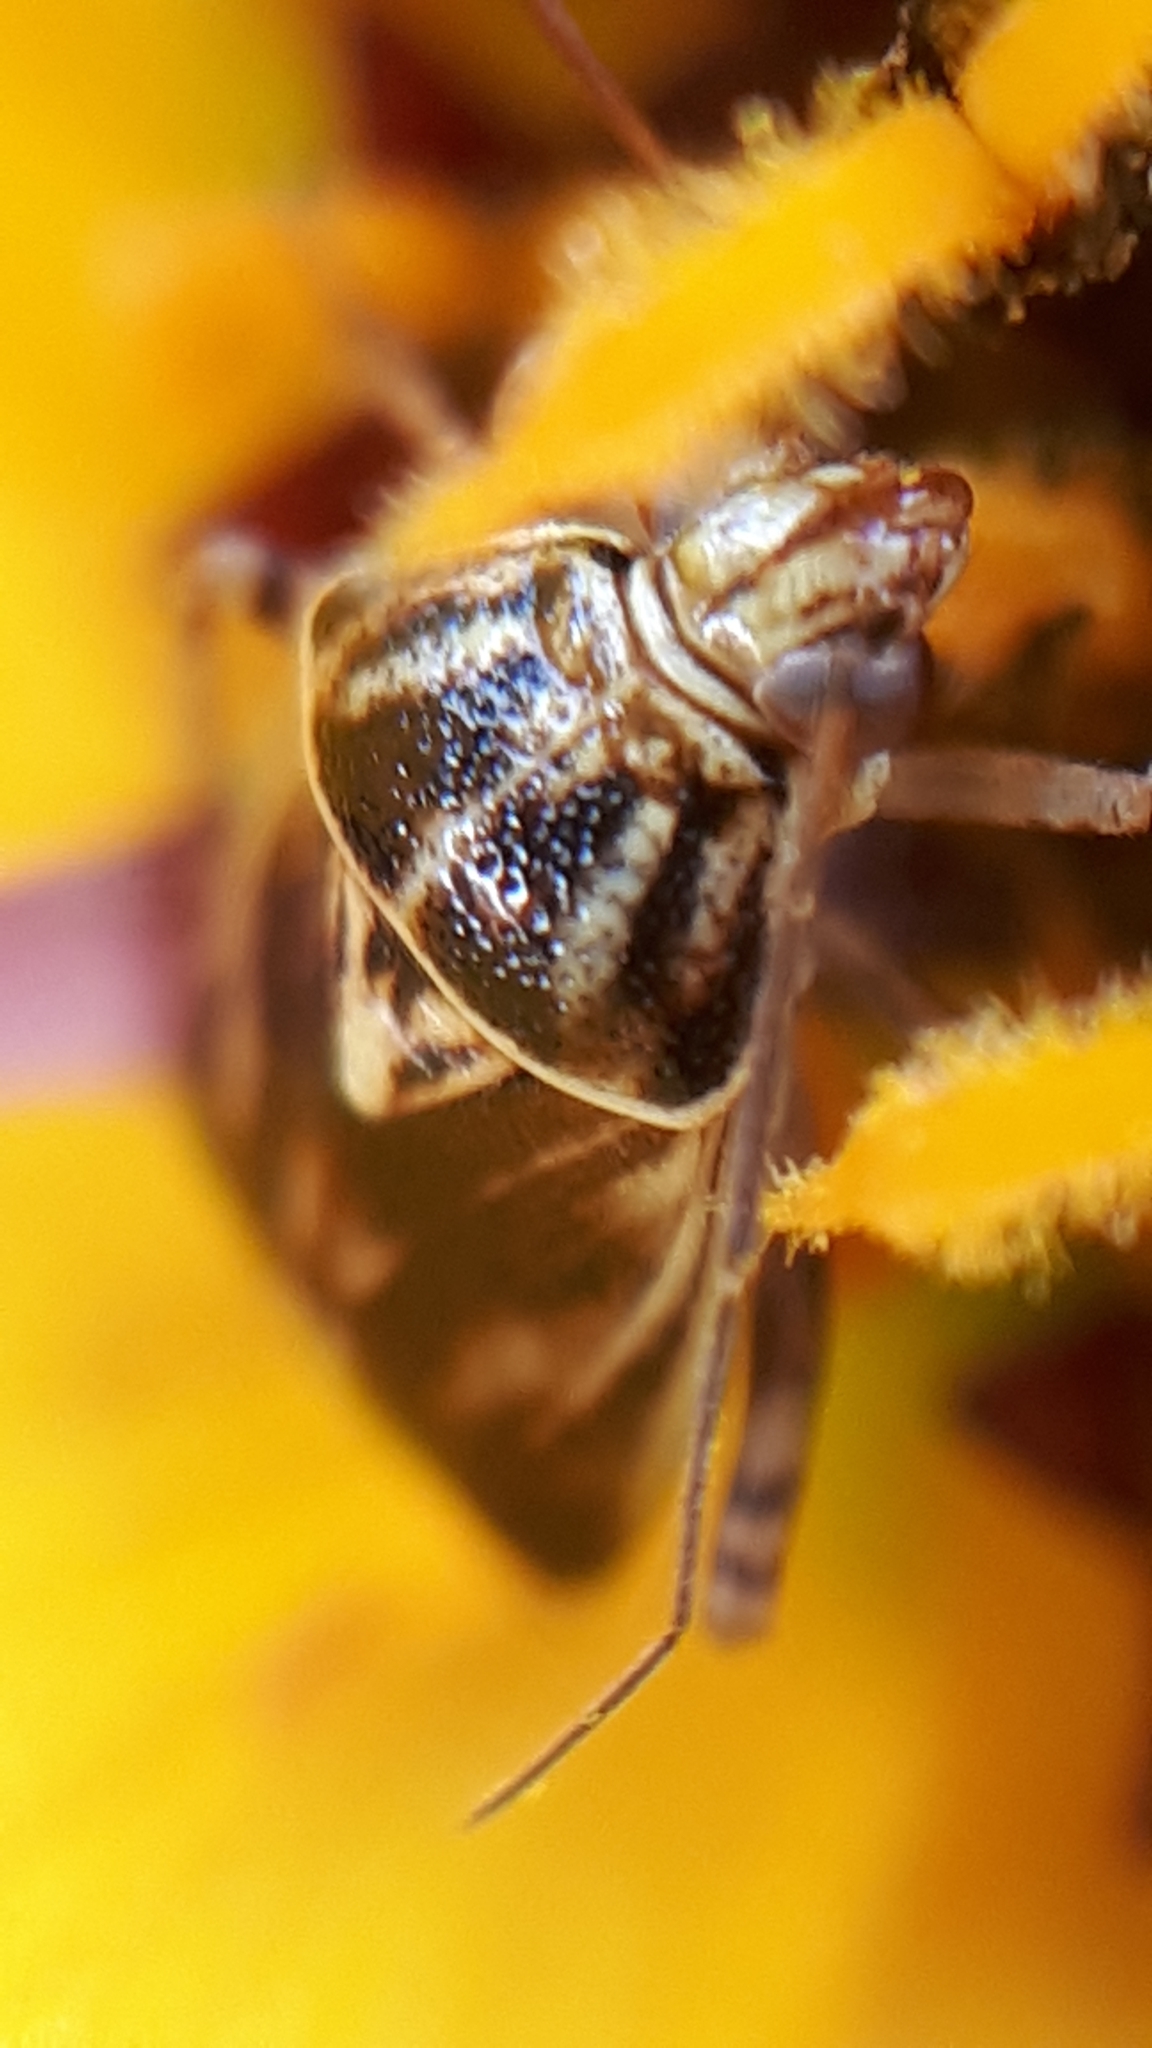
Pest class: lygus_bug